Carom billiards

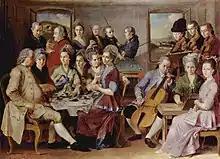
"The Family Remy" by Januarius Zick, c. 1776, featuring billiards among other parlour activities

Carom billiards, also called French billiards and sometimes carambole billiards, is the overarching title of a family of cue sports generally played on cloth-covered, billiard tables. In its simplest form, the object of the game is to score or "counts" by "" one's own off both the opponent's cue ball and the on a single shot. The invention as well as the exact date of origin of carom billiards is somewhat obscure but is thought to be traceable to 18th-century France.